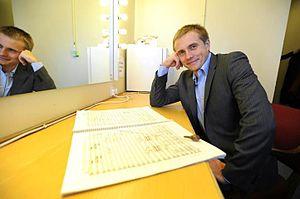
Vasily Petrenko est un chef d’orchestre russe, né le 7 juillet 1976 à Leningrad. Il est chef principal de l’Orchestre philharmonique royal de Liverpool et de l'Orchestre national de la Jeunesse de Grande-Bretagne et devient chef principal de l'Orchestre philharmonique d'Oslo à partir de la saison 2013–2014.